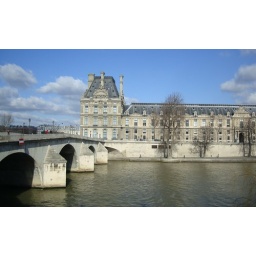
river bridge in paris